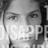
Emotion: sad